Druid

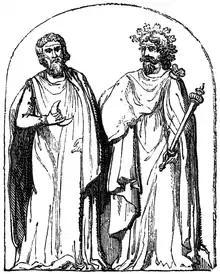
"Two Druids", 19th-century engraving based on a 1719 illustration by Bernard de Montfaucon, who said that he was reproducing a bas-relief found at Autun, Burgundy

A druid was a member of the high-ranking priestly class in ancient Celtic cultures. The druids were religious leaders as well as legal authorities, adjudicators, lorekeepers, medical professionals and political advisors. Druids left no written accounts. While they were reported to have been literate, they are believed to have been prevented by doctrine from recording their knowledge in written form. Their beliefs and practices are attested in some detail by their contemporaries from other cultures, such as the Romans and the Greeks.